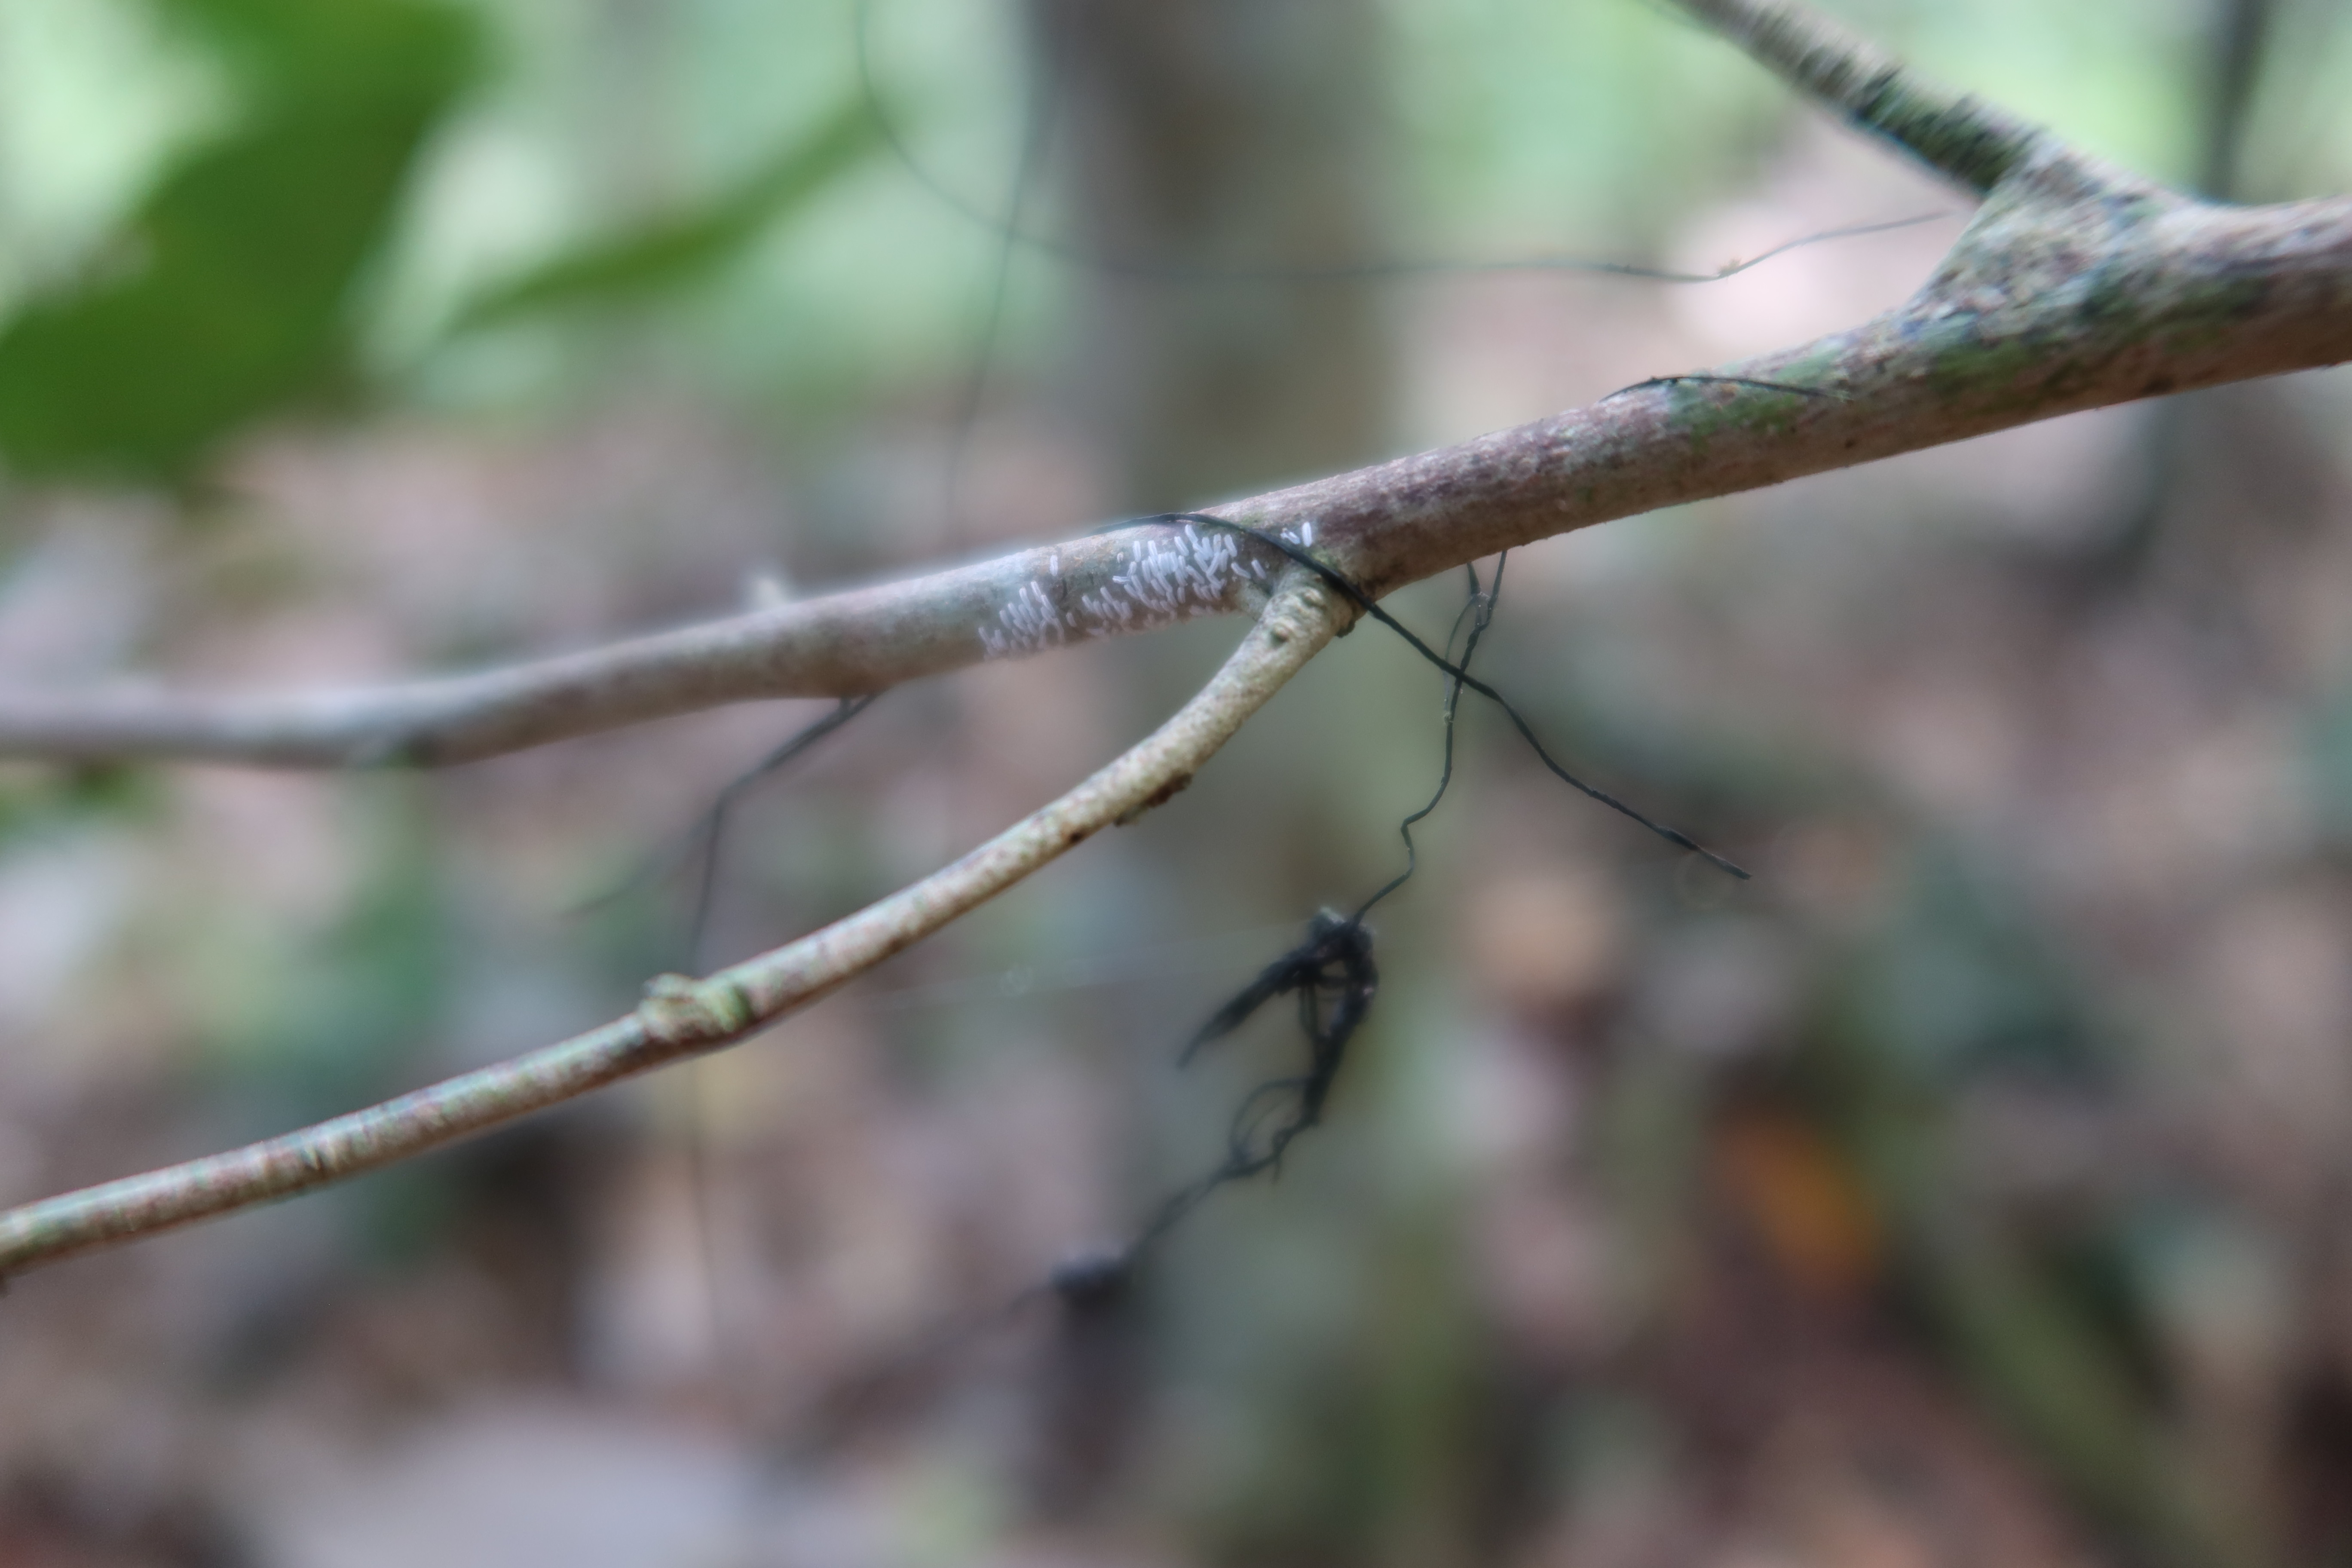
Label: Mealy bugs